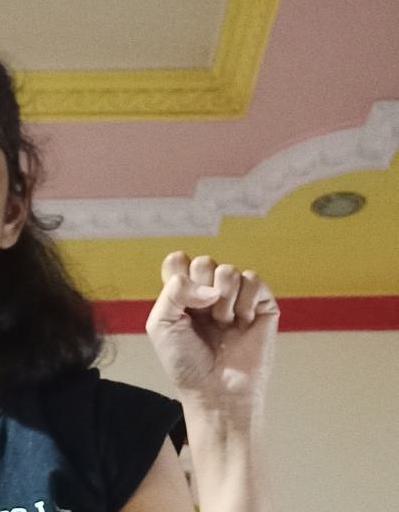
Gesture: fist